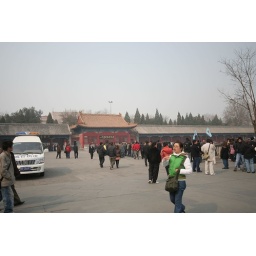
the girl in green was a hawker